On a French River

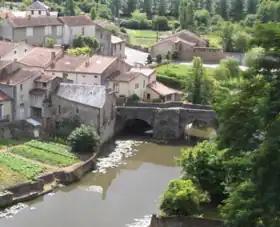
Parthenay, France

In the painting, the American artist Emma Lampert Cooper adopts impressionism, a distinct artistic style known for narrow, small, discernible brushwork. She also applies short and thick paint strokes, a popular impressionist technique called impasto. This technique gives a rough, three-dimensional texture to the canvas. In addition, impressionist artists tend to emphasize contrasting light and dark values next to each other with colors straight out of the paint tube instead of mixing the colors. They often depicted people in motion, highlighting the effect of time passing.